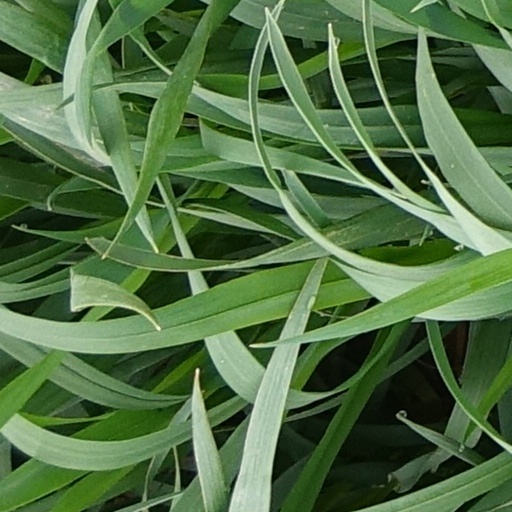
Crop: wheat